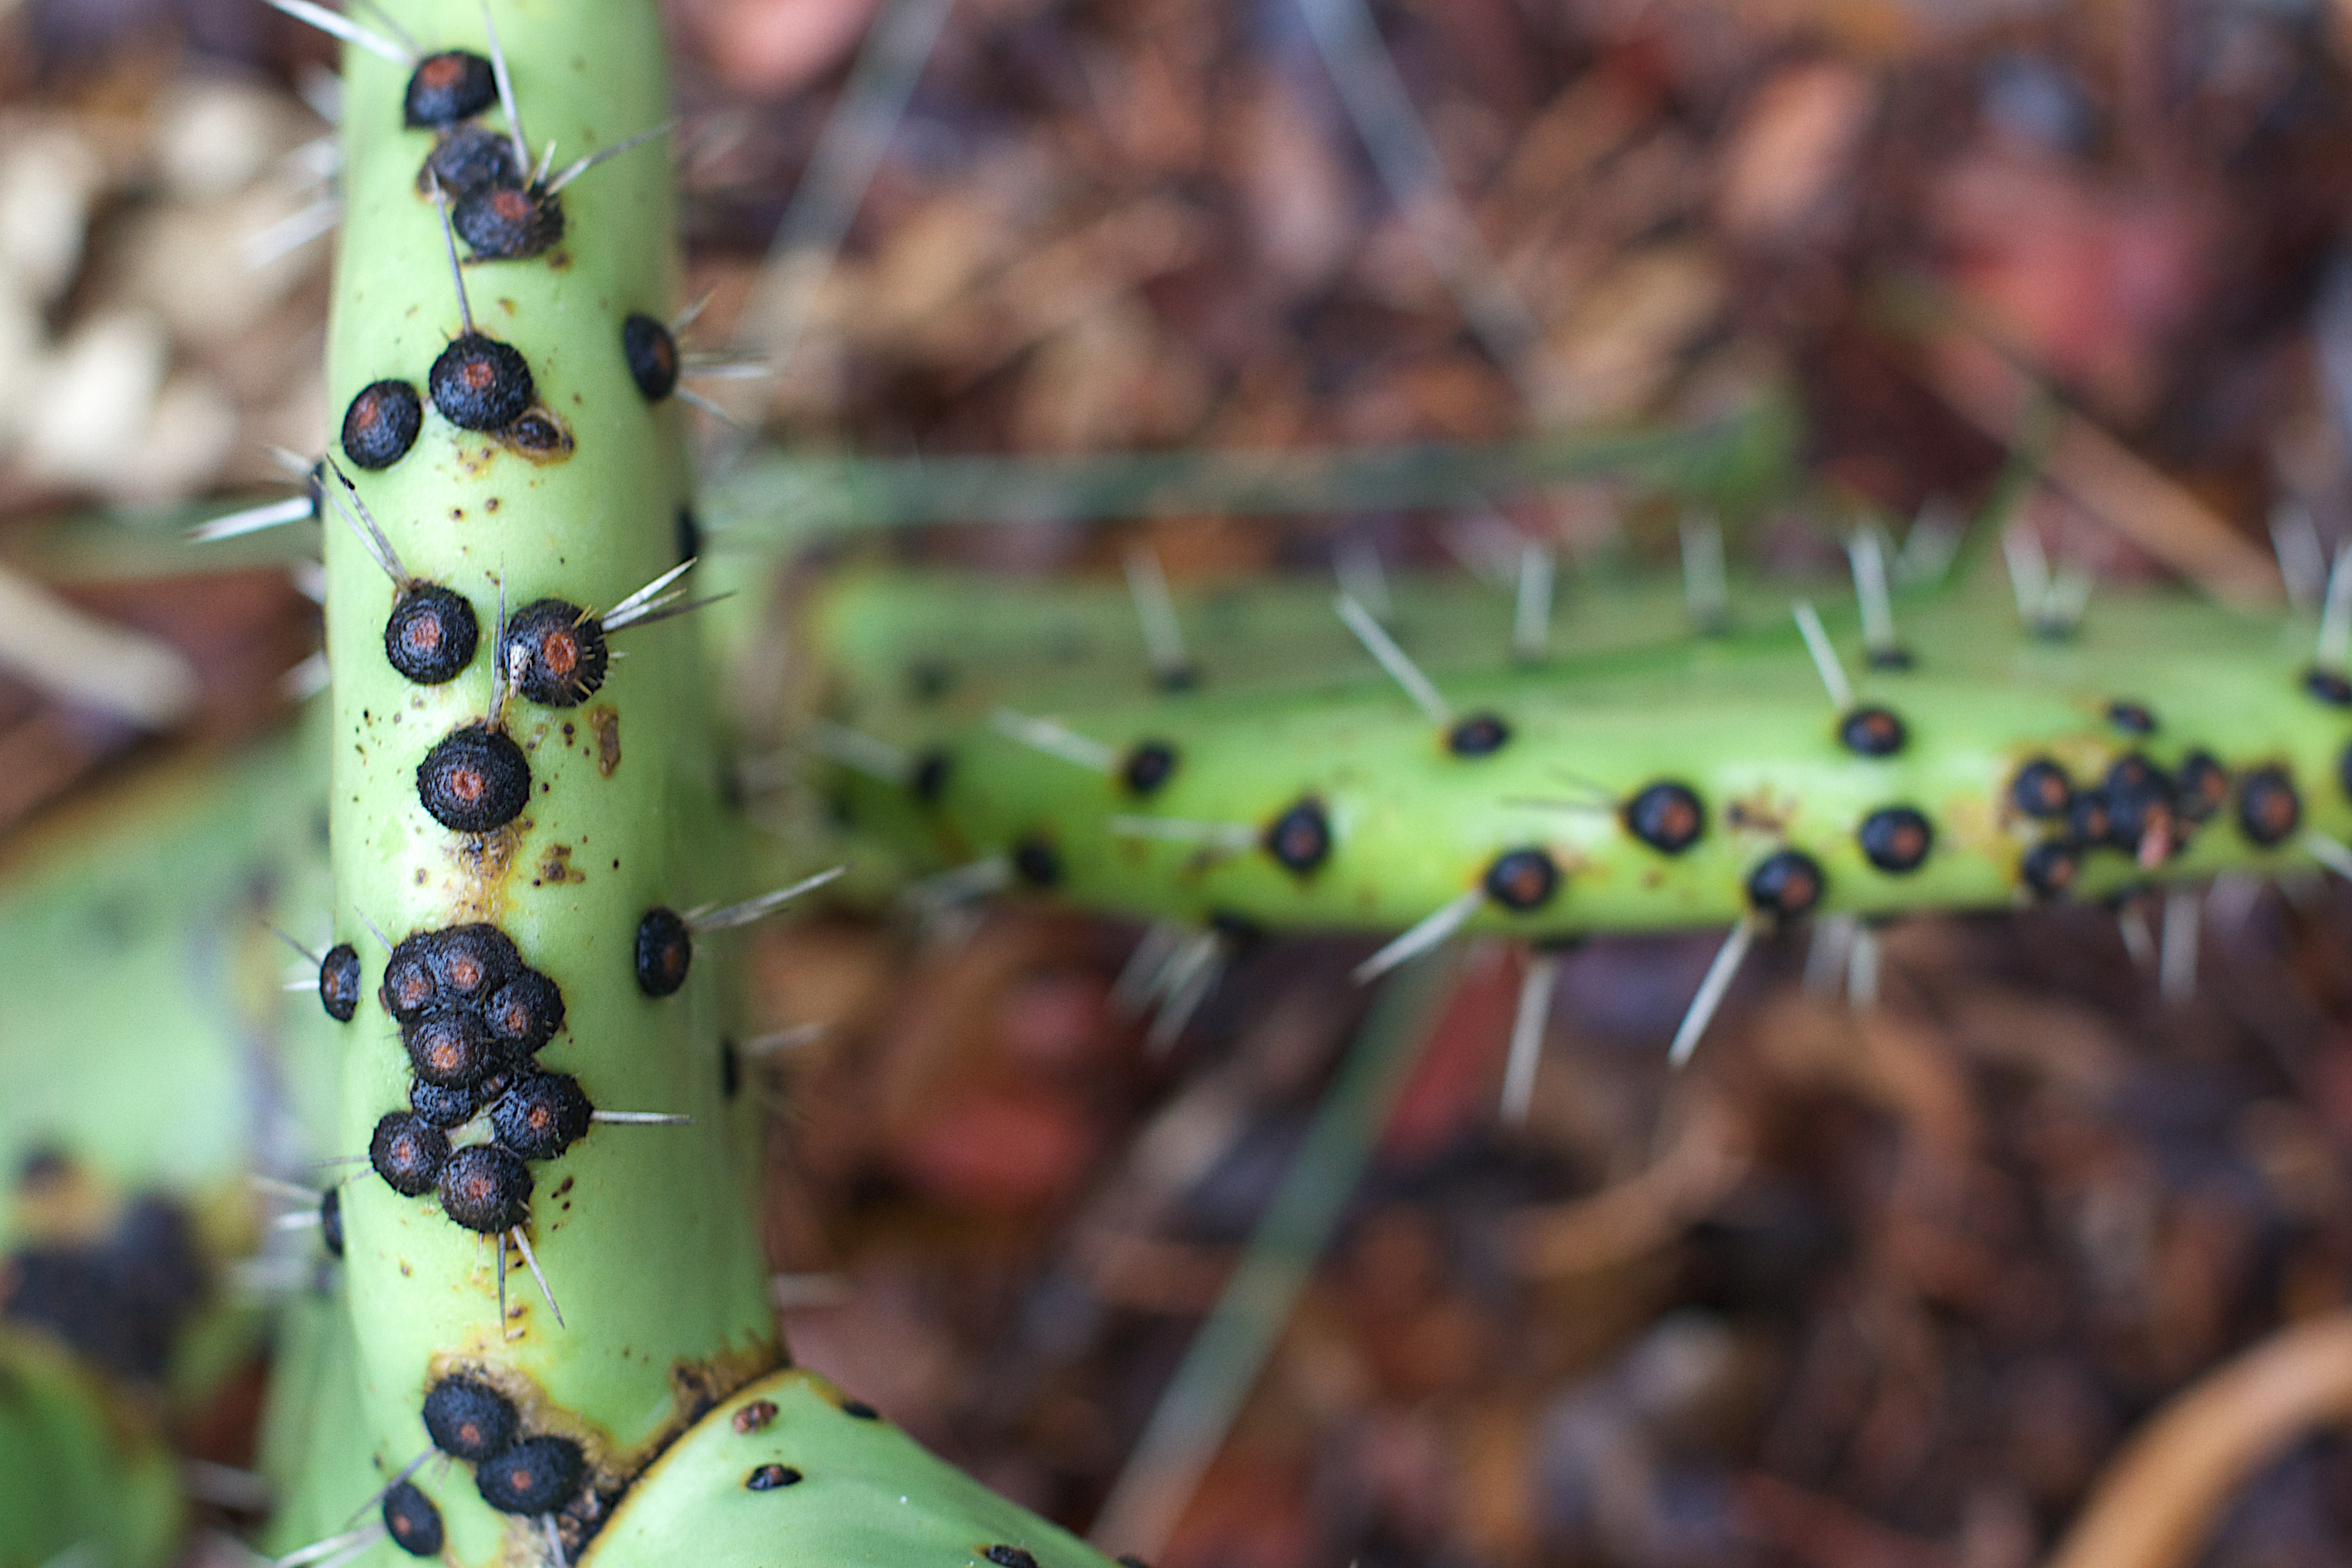
tree, nature, branch, cactus, plant, leaf, flower, green, produce, insect, botany, flora, fauna, caterpillar, close up, 2015365, larva, macro photography, flowering plant, plant stem, land plant, thorns spines and prickles